Constrained geometry complex

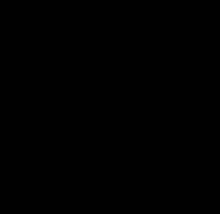
A constrained geometry organotitanium complex in the (inactive) chloride form.

In organometallic chemistry, a "constrained geometry complex" (CGC) is a kind of catalyst used for the production of polyolefins such as polyethylene and polypropylene. The catalyst was one of the first major departures from metallocene-based catalysts and ushered in much innovation in the development of new plastics.